Flag of Denmark

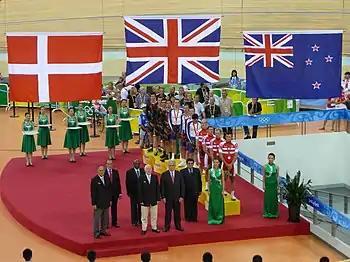
The Danish flag at the medal ceremony for the men's team pursuit at the 2008 Summer Olympics in Beijing

A 1748 regulation, which is still in force, defines the flag as constructed of two squares of , with a white cross the height of the flag and the two rectangular fields as . Multiplying the proportions by three to get whole numbers gives the proportions in the construction sheet below (28 divided by 4 being 7 for the white cross).